Bà Triệu Temple

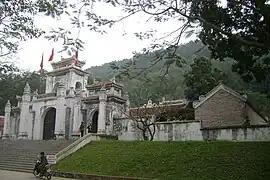
View from outside of the gate of Đền Bà Triệu at Hậu Lộc, Thanh Hóa

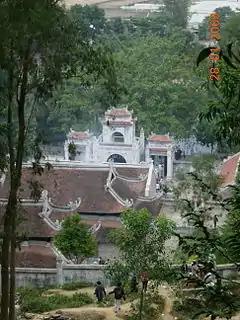
View from above of the Đền Bà Triệu

The Bà Triệu Temple (Đền Bà Triệu) is a temple at thôn Phú Điền, xã Triệu Lộc, huyện Hậu Lộc, Thanh Hóa province, Vietnam dedicated to the semi-legendary national heroine Lady Triệu (248AD). The Bà Triệu Temple Festival takes place on April 3.